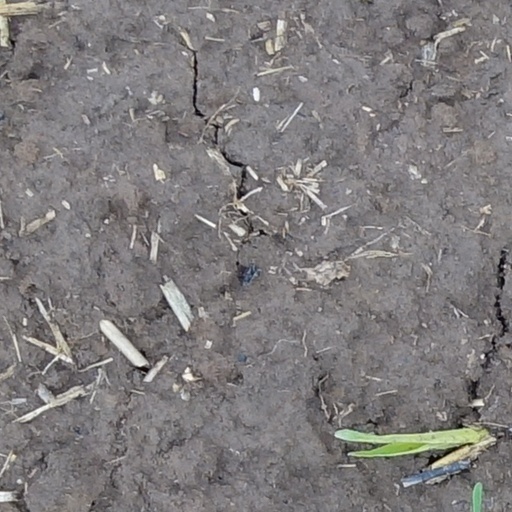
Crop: wheat